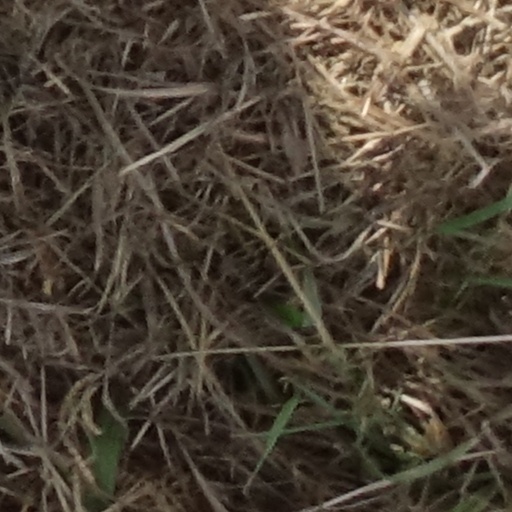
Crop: sorghum